Burung Petala Processions

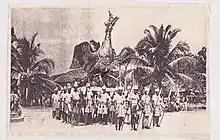
Burung Gagak Sura from the neighbouring Pattani Kingdom in the 19th century, predecessor of the Petala Birds.

The celebration is rooted in the historical grand parades observed during the pre-Islamic era of the northern coast of Malay Peninsula. As noted from the old records from Chi Tu, the Chinese ambassador of the kingdom would be paraded under a similar fashion upon their arrival to the city state. This largely originated from the custom that holds every state delegations should be celebrated akin to the return of the gods from their heavenly abode. The kingdom managed to obtained strong diplomatic relationship with ancient China derived from the epic celebrations for its delegations.